Zhang Shaolong

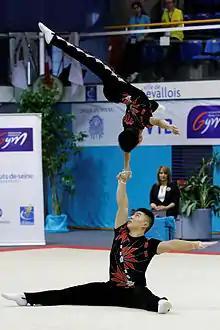
Zhang Shaolong (bottom) and Li Ziyang at the 2014 Acrobatic Gymnastics World Championships.

Zhang Shaolong (born March 21, 1989) is a Chinese male acrobatic gymnast. Along with his partner, Li Ziyang, he finished 5th in the 2014 Acrobatic Gymnastics World Championships.